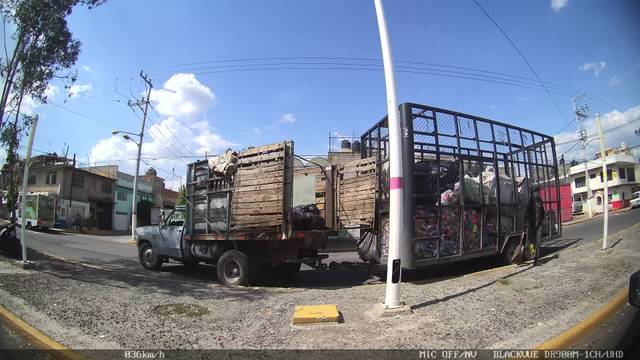
Region: Mexico
Coordinates: 19.418, -99.01